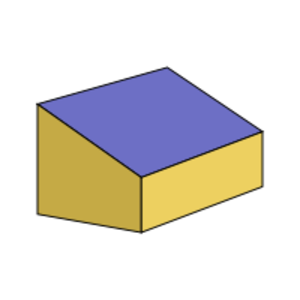
Un toit en appentis, toit à un seul pan ou toit à pupitre est un toit à une seule pente. L'arête supérieure constitue le faîte du toit. Des deux côtés se trouvent les rives de toit. La partie inférieure forme un avant-toit si le bord de toit déborde du mur. Le mur du côté du faîte est appelé le mur haut.